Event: Nepal Earthquake
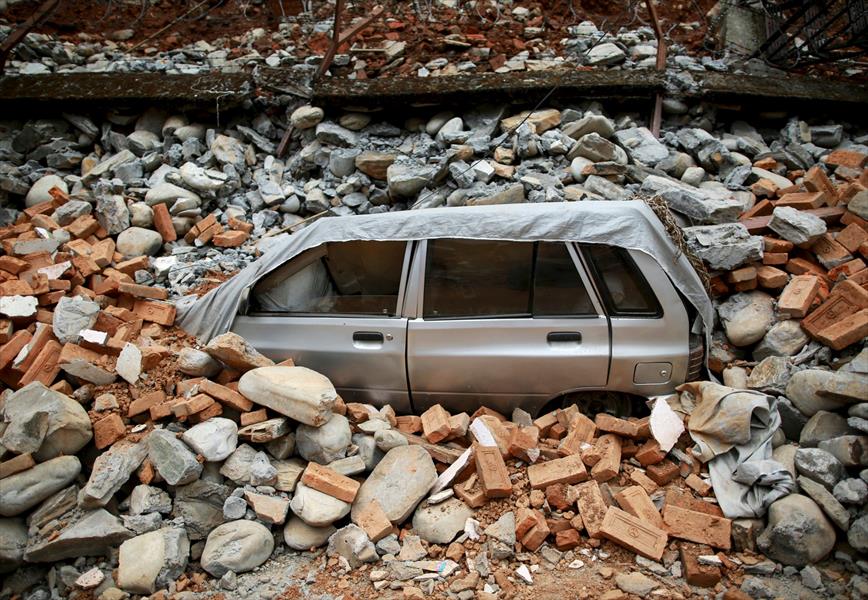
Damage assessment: damage